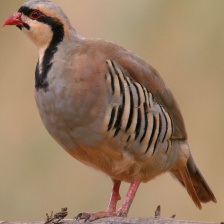
Species: CHUKAR PARTRIDGE
Scientific name: ALECTORIS CHUKAR
ImageNet parent category: partridge